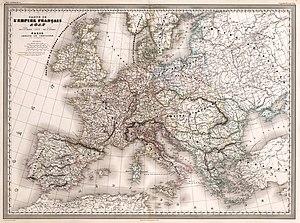
Carte de l'Empire Francais 1812
L'Empire français, appelé a posteriori le Premier Empire français, ou simplement « Premier Empire », est le régime impérial de la France du 18 mai 1804, date de la proclamation de Napoléon Bonaparte Empereur des Français par senatus consulte, jusqu'à sa première abdication le 4 avril 1814, puis de son retour à Paris le 20 mars 1815 jusqu'à la séparation de la Commission Napoléon II le 7 juillet 1815. Il fait suite au Consulat sous la Première République, est entrecoupé par la Première Restauration avant le rétablissement de son autorité lors des Cent-Jours, et est suivi par la Seconde Restauration.